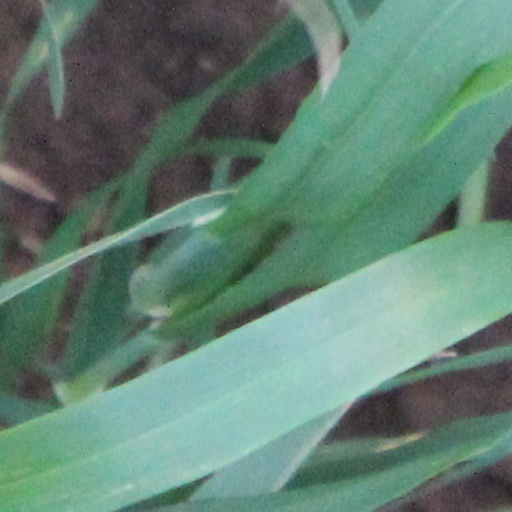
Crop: wheat